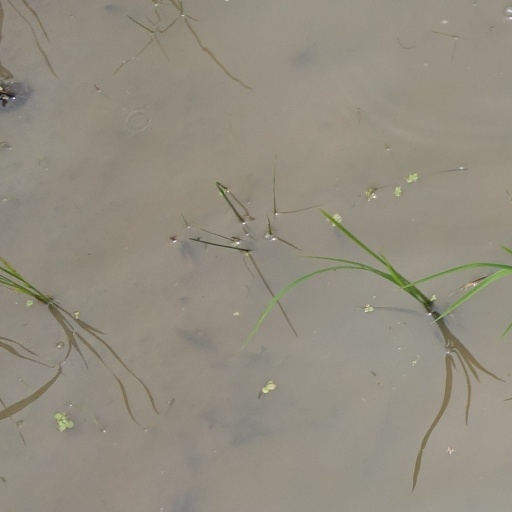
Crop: rice